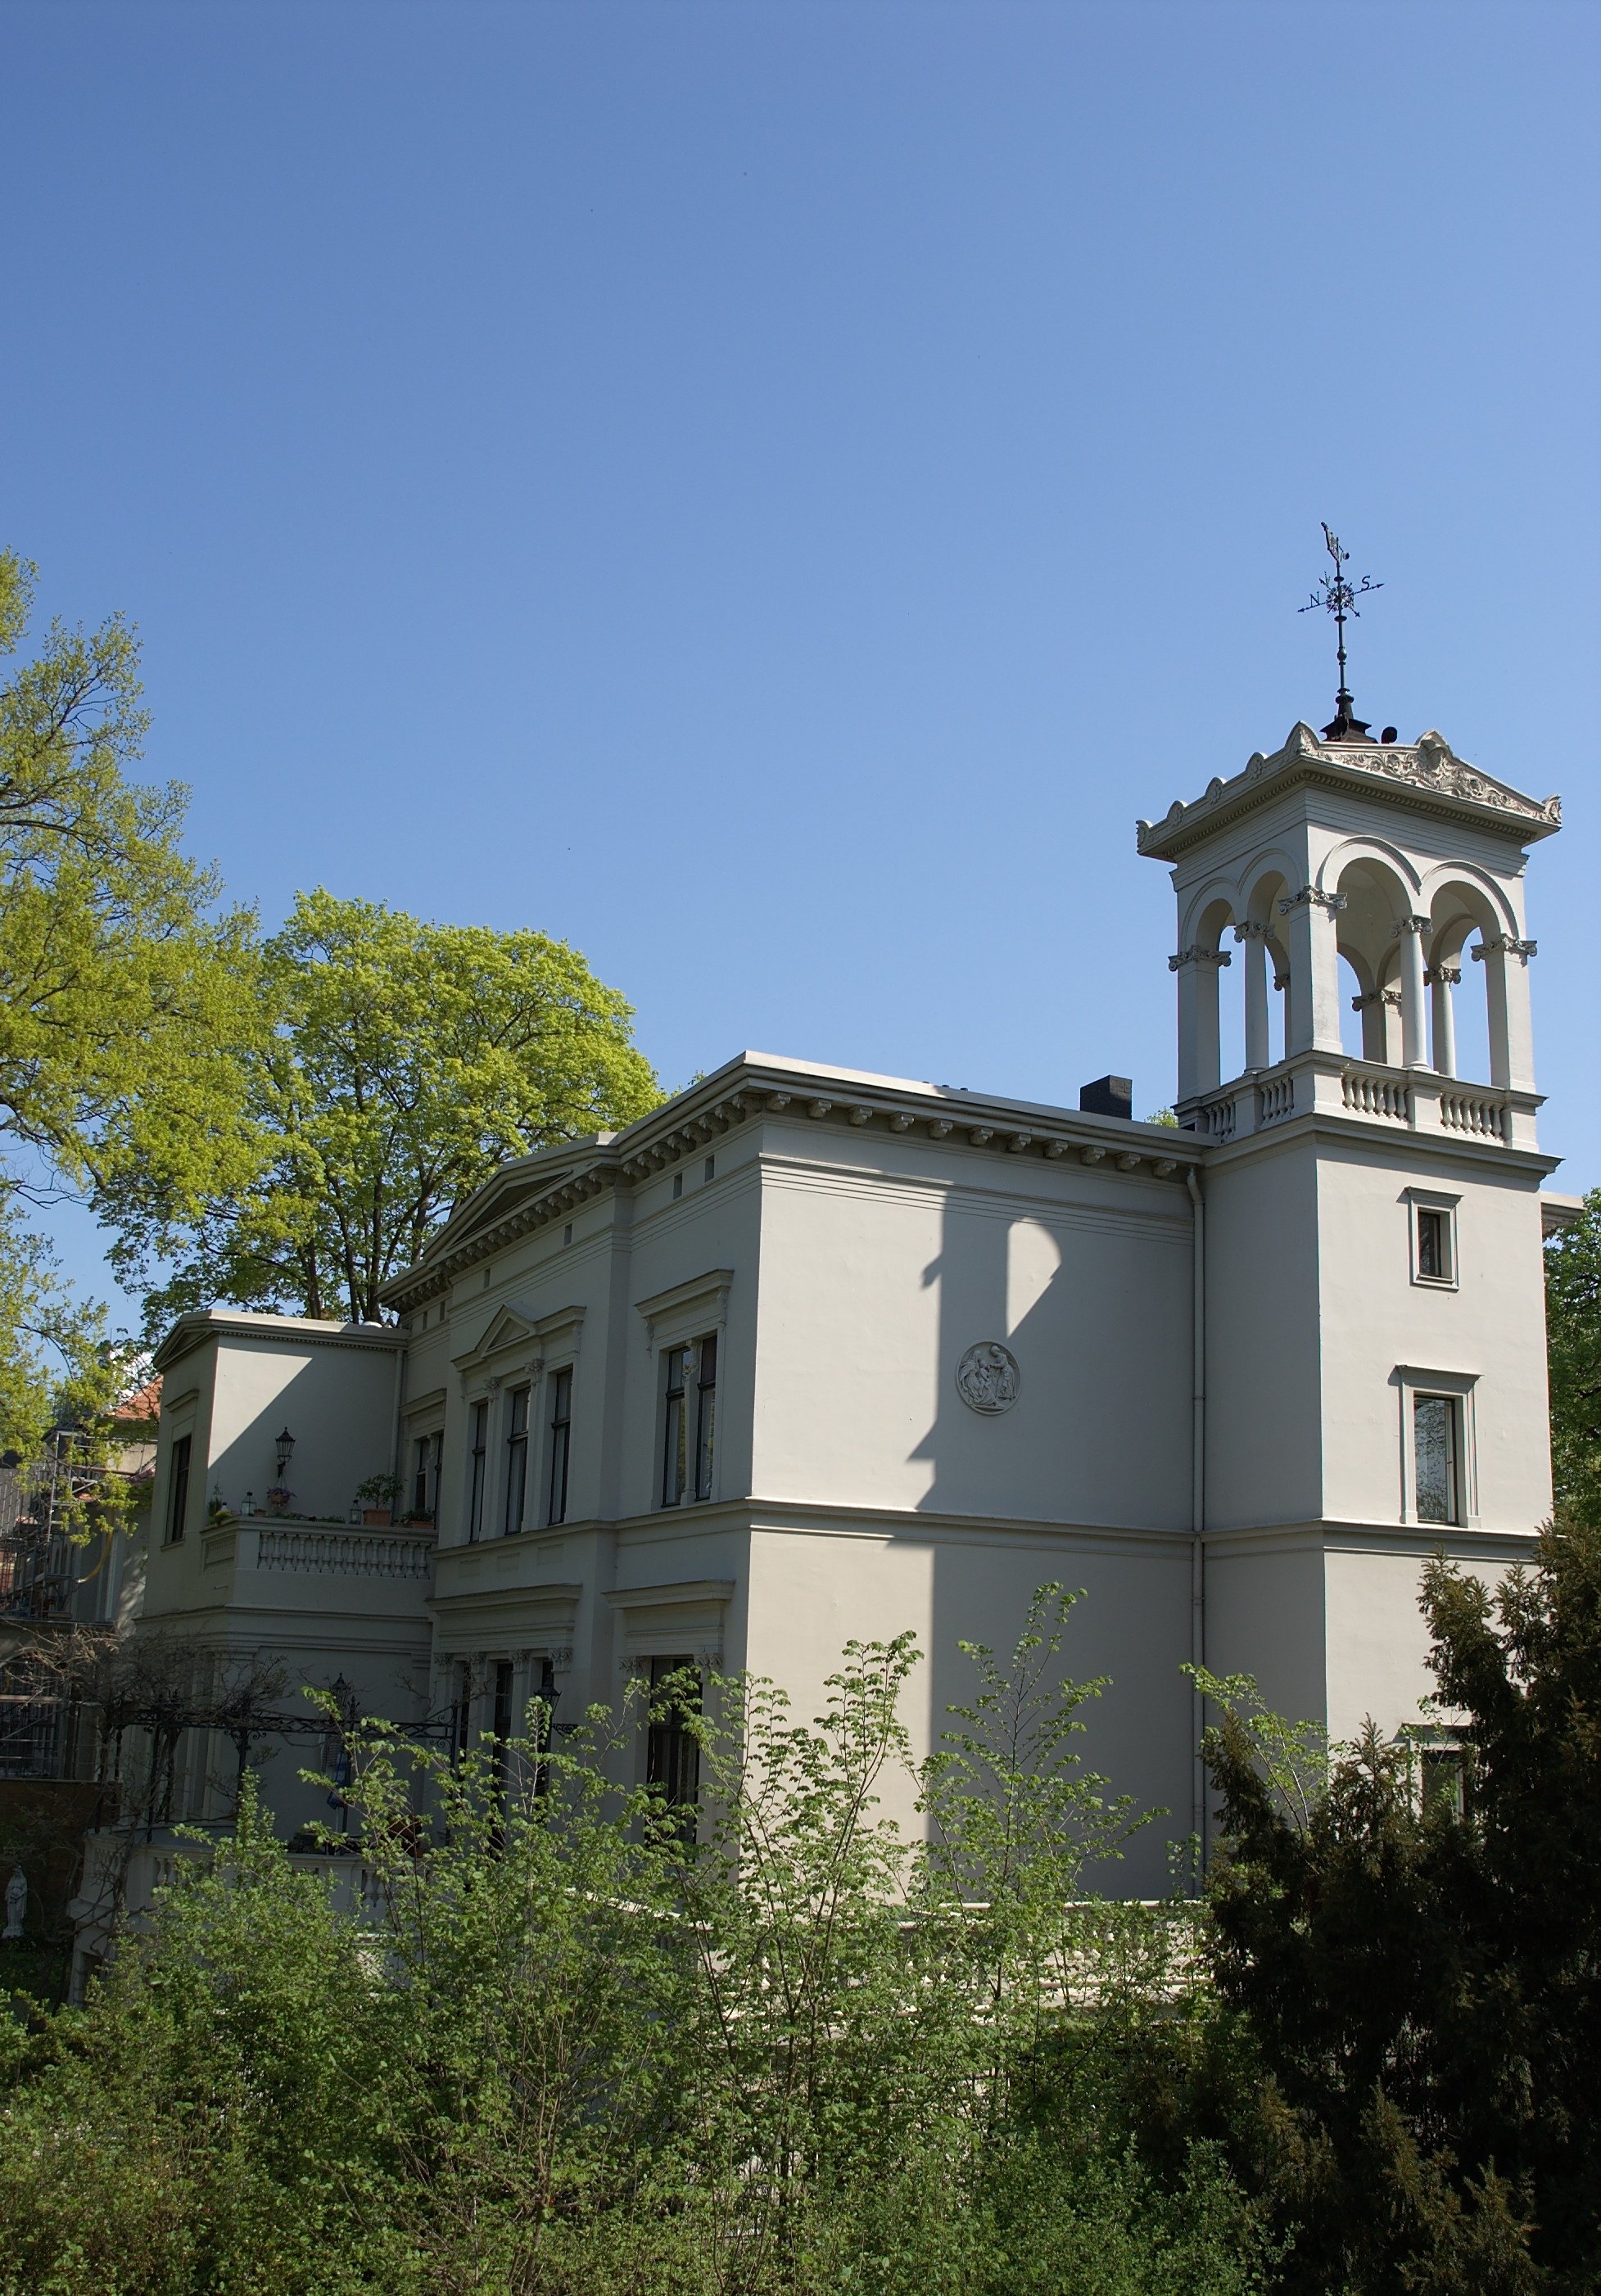
architecture, house, building, chateau, tower, facade, church, chapel, place of worship, 2011, rawtherapee, germany, deutschland, berlin, pentax, estate, 20mm, lenstagged, steffenzahn, k100d, justpentax, iamflickr, cosina, voigtlander, cosinavoigtlnder, skopar, colorskopar, cv20, colorskopar20mmf35slii, 20mmf35slii, voigtlander20mm, cv2035, skopar20mmf35, voigtlnder20mmf35, wannsee